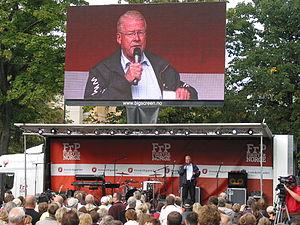
Carl Ivar Hagen est un homme politique norvégien, né le 6 mai 1944 à Oslo. Il fut vice-président du Storting, le parlement de Norvège, de 2005 à 2009, et président du Parti du progrès, actuellement second parti politique du pays, de 1978 à 2006. C'est Siv Jensen qui lui a succédé à la tête du parti.